History of cricket to 1725

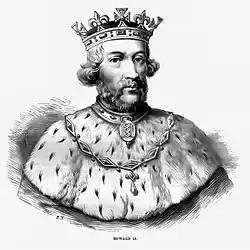
Edward II (depicted in Cassell's "History of England") played "creag" in his youth.

During the reign of Charles I, the gentry took an increased interest as patrons and occasionally as players. A big attraction for them was the opportunity that the game offered for gambling and this escalated in the years following the Restoration when cricket in London and the south-eastern counties of England evolved into a popular social activity. The patrons staged lucrative eleven-a-side matches featuring the earliest professional players. Meanwhile, English colonists had introduced cricket to North America and the West Indies, and the sailors and traders of the East India Company had taken it to the Indian subcontinent.